Saw 3D

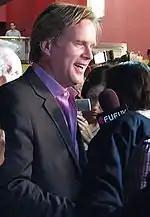
Cary Elwes reprises his role as Dr. Lawrence Gordon, last seen in the first film of the series, in newly filmed scenes as opposed to flashbacks or archive footage.

Elizabeth Weitzman of the "New York Daily News" gave the film one out of five stars. She criticized the lack of Bell's screentime saying, "What the filmmakers of the last four "Saw" movies have somehow overlooked is that Tobin Bell's Jigsaw is the linchpin of these films. It's right there in the title, so you'd think they'd realize what they lost when they killed him off in "Saw III". But it's been downhill ever since, and we hit bottom today". She admitted that the performances have become "painfully stilted" and called the script "a jumble of nothing punctuated by barely-trying death traps". She went on to say, "It's also disappointing to watch a once-original franchise morph into a generic slasher series, in which random people are killed in banal ways just to up the body count" and closed her review with, "No matter how much money "The Final Chapter" makes over Halloween weekend, it's time to acknowledge that this game is over".